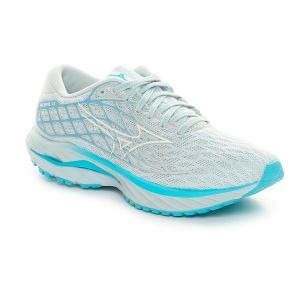
Mizuno Scarpa da Running Donna  Wave Inspire 20 Bianco Blu   Sconto 30%
Prezzo: 112,00 €